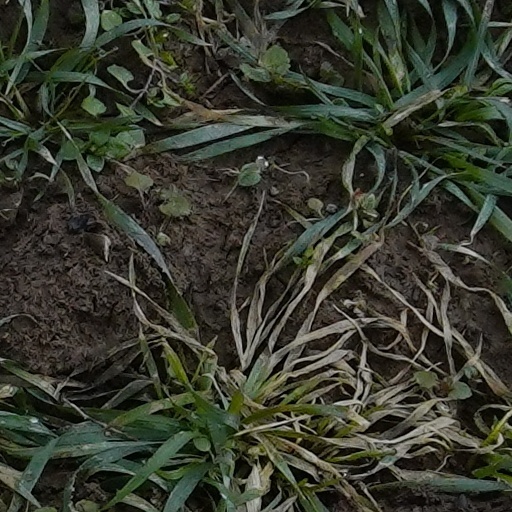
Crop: wheat